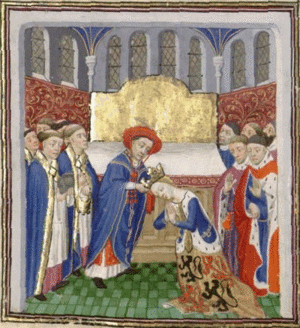
Aubenton est une commune française, située dans le département de l'Aisne en région Hauts-de-France. Les habitants de la commune s'appellent les Aubentonnais et les Aubentonnaises.